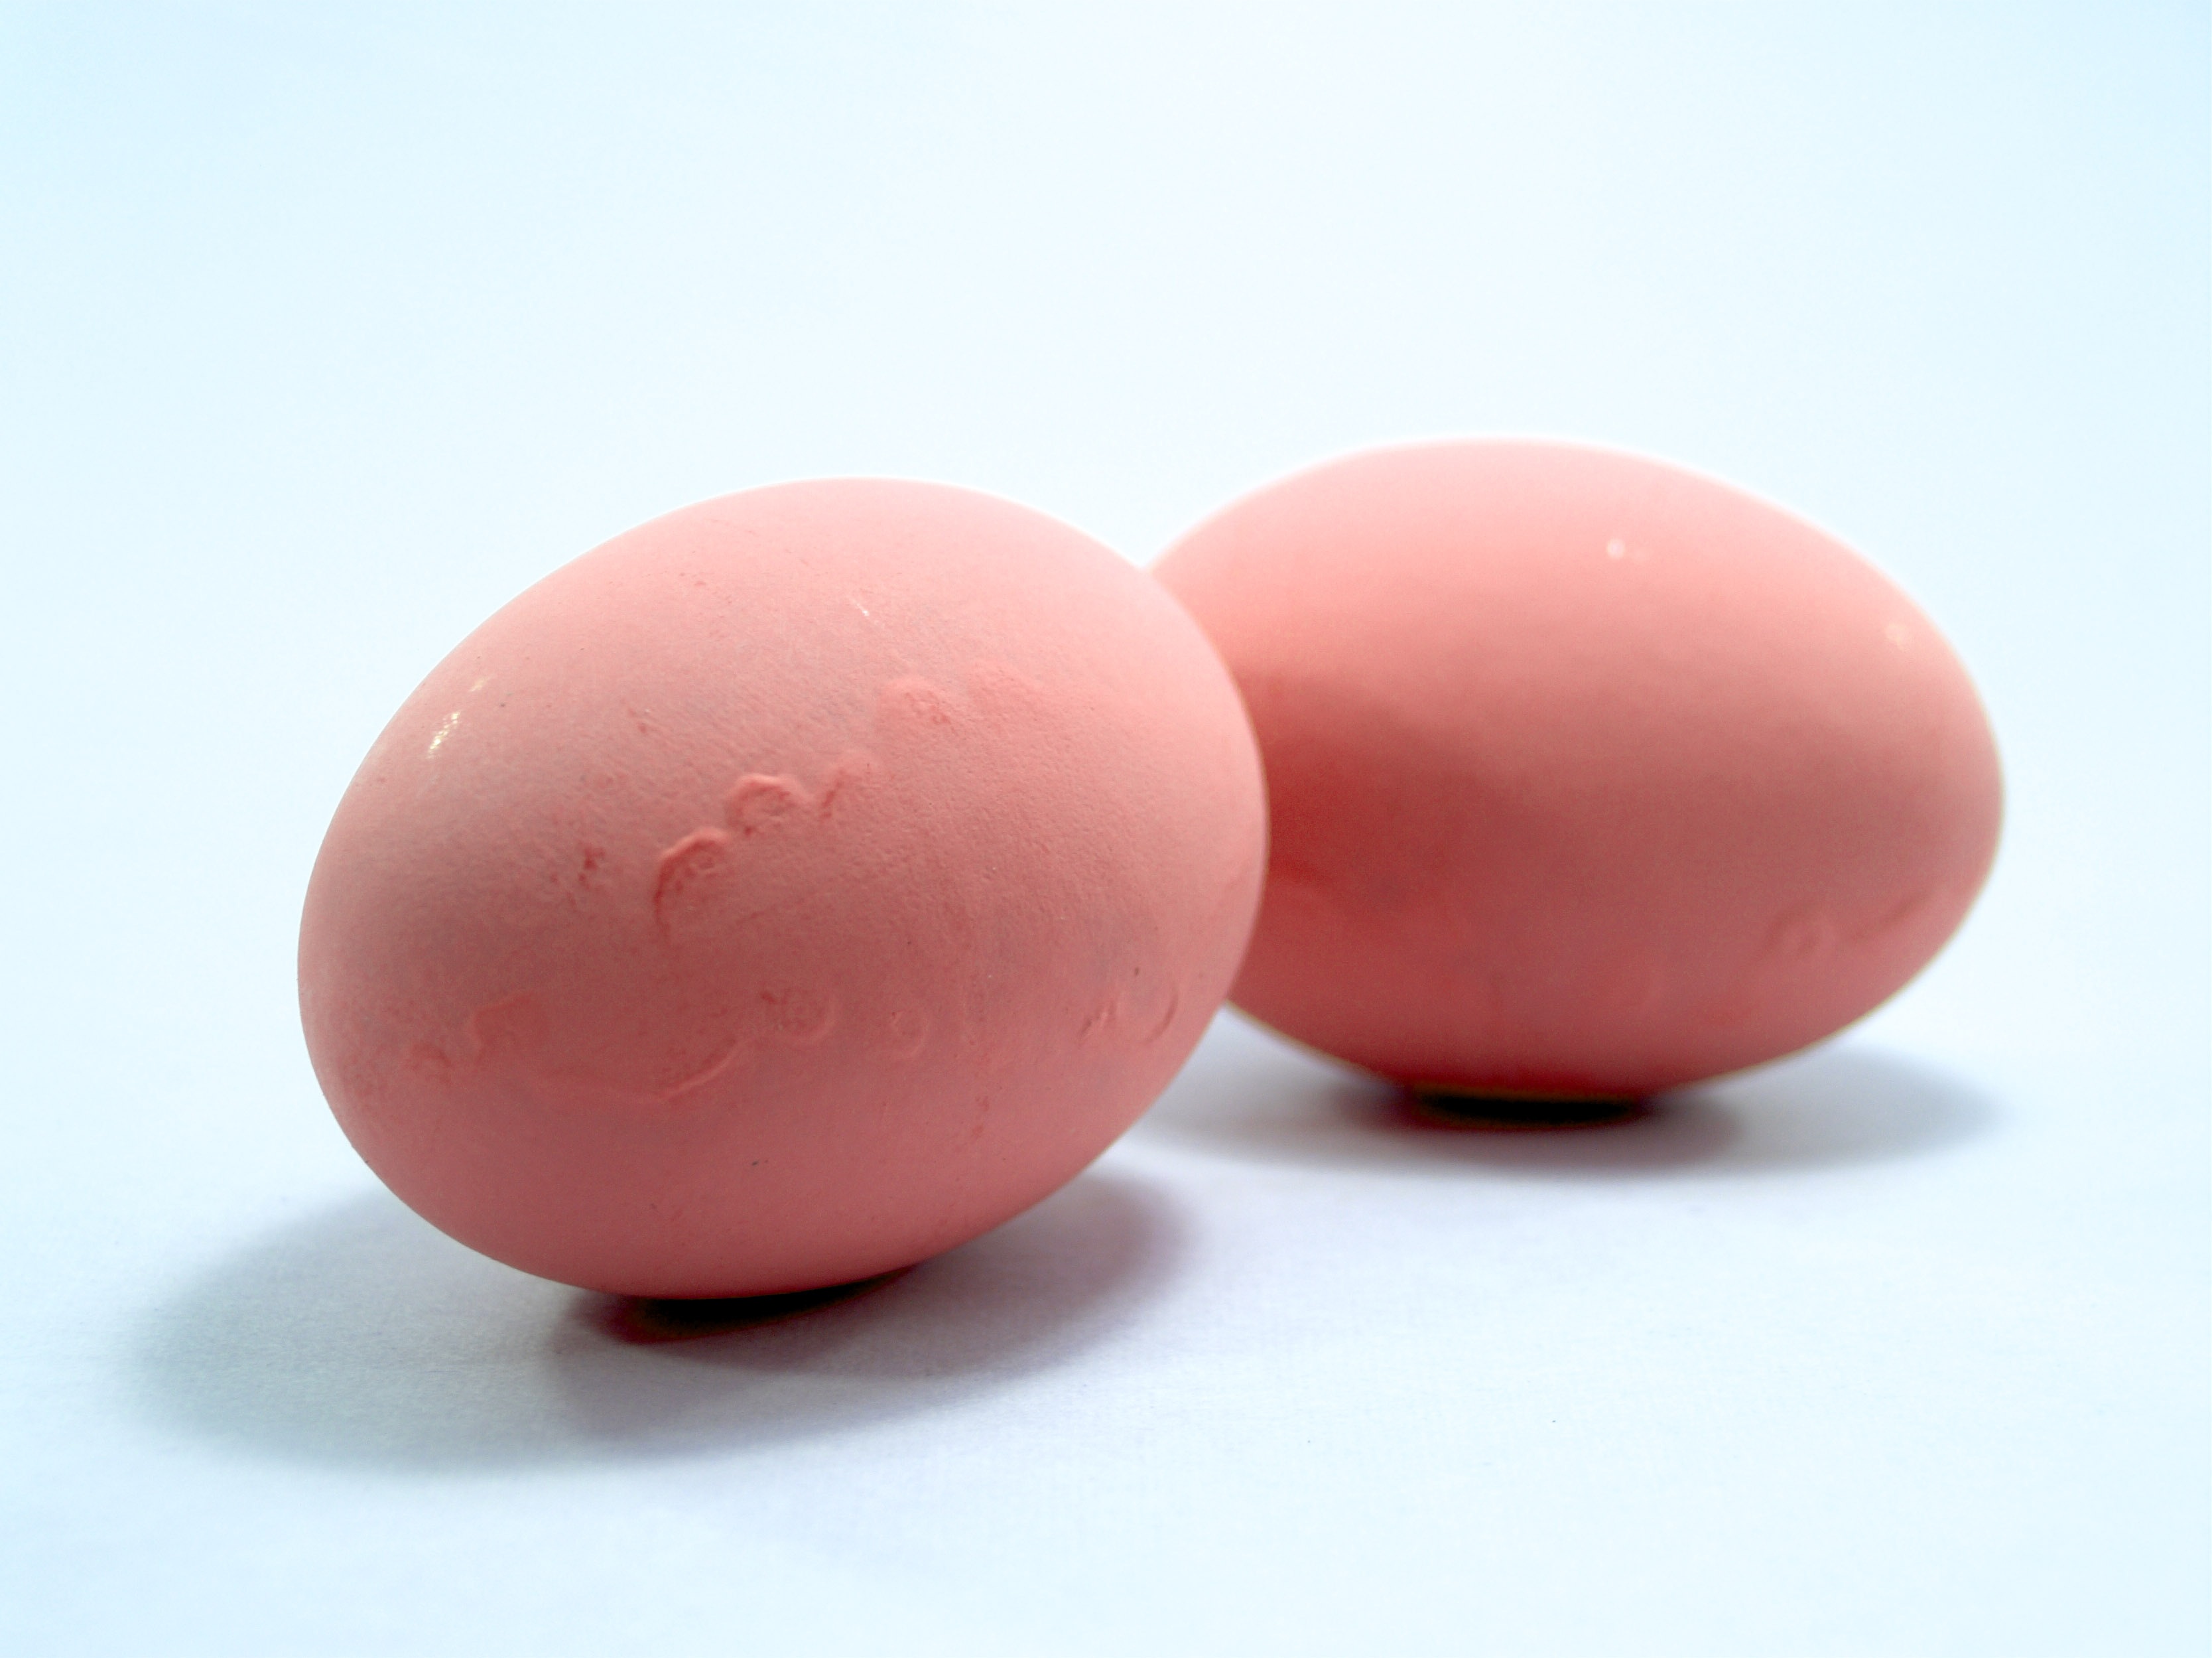
nature, farm, animal, meal, food, ingredient, color, macro, natural, fresh, brown, market, yellow, agriculture, pink, breakfast, healthy, cuisine, delicious, chicken, shell, egg, yolk, poultry, close up, product, background, single, raw, easter, detail, aliment, century, diet, organic, boiled, oval, nutritious, protein, uncooked, easter egg, cholesterol, fermented, eggshell